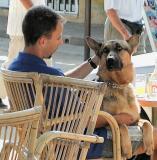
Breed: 211-n000018-German_shepherd